Assumption Altarpiece

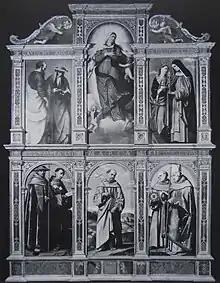
Reconstruction

The Assumption Altarpiece was a 1529-1530 multi-panel painting by Moretto da Brescia. It is mainly oil on panel, although the two angels on the cornice are in tempera grassa verniciata.